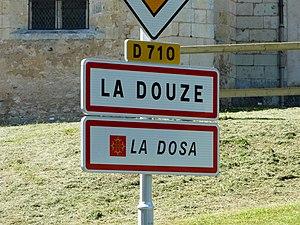
Panneau en français et en occitan, La Douze, Dordogne, France.
La Douze est une commune française située dans le département de la Dordogne, en région Nouvelle-Aquitaine.